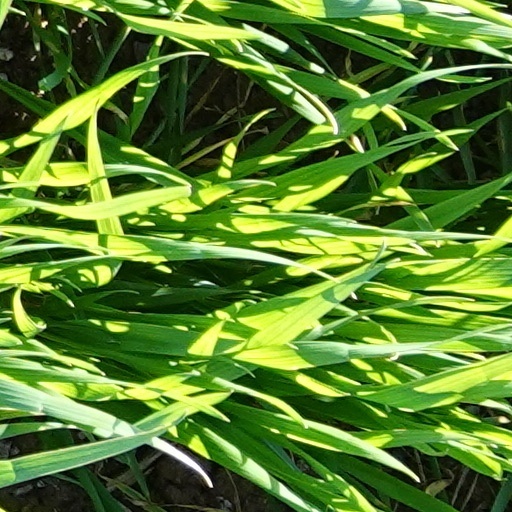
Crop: wheat